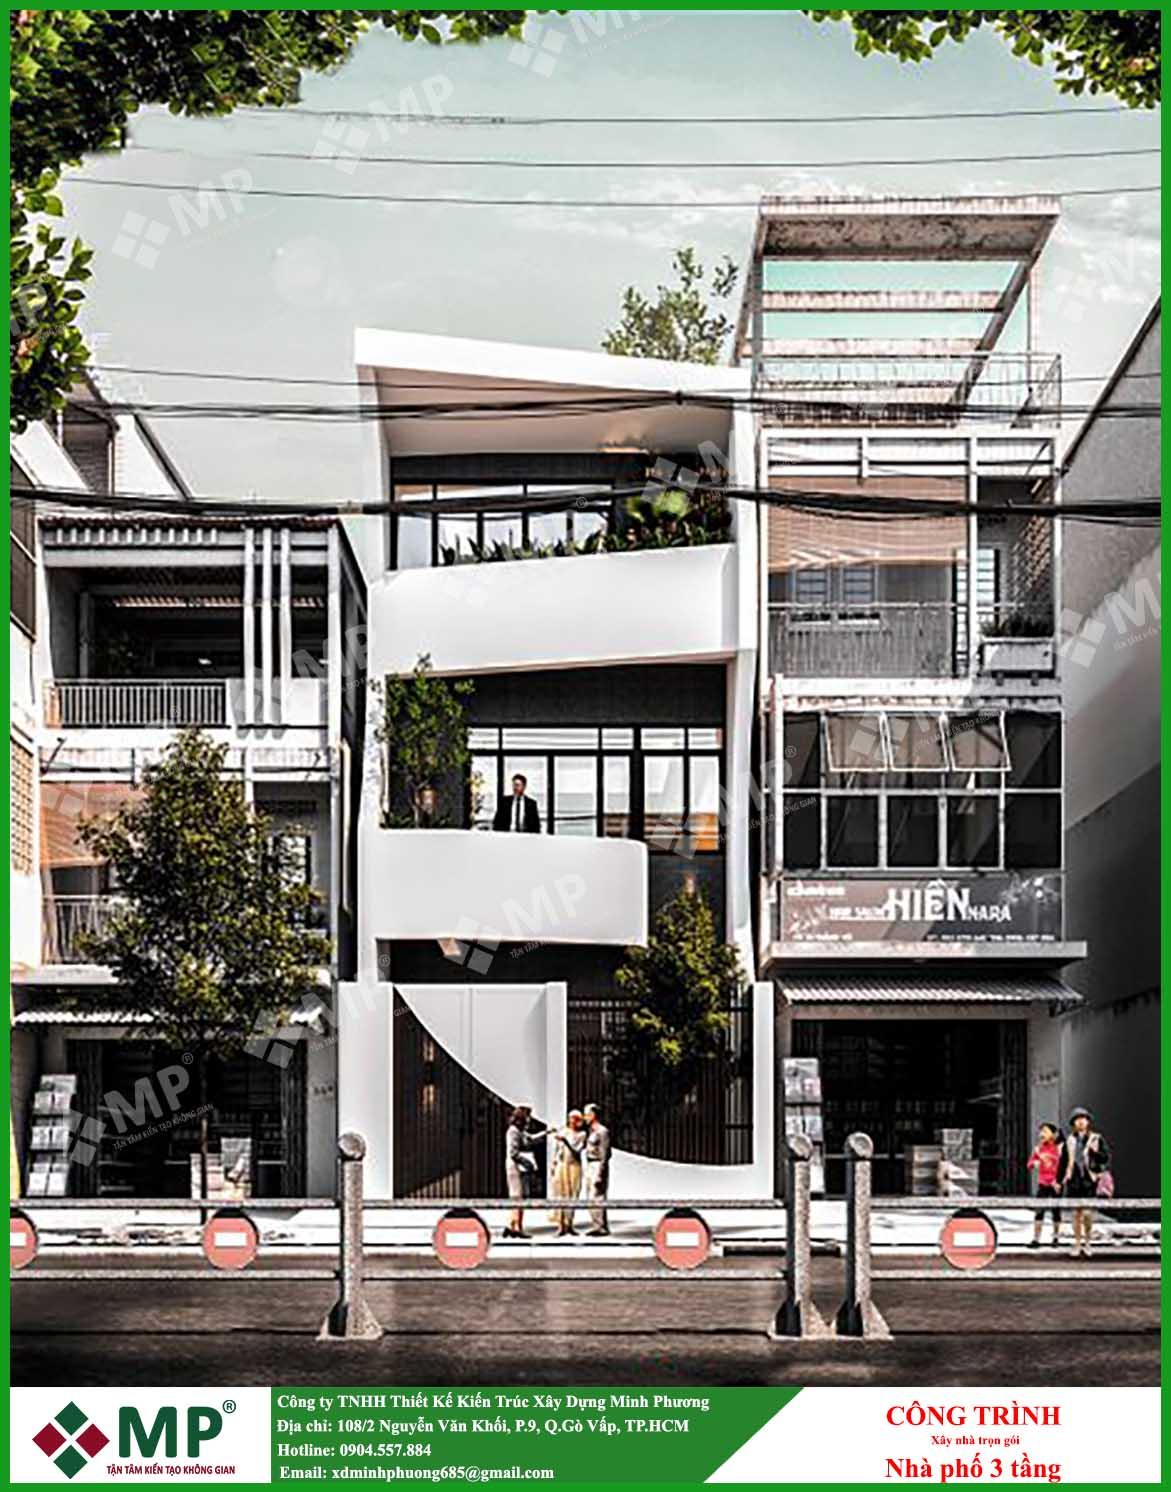
có một người đàn ông đang đứng ở trên ban công của toà nhà ở giữa